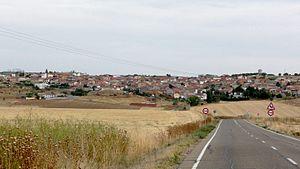
Sanzoles est une municipalité espagnole de la communauté autonome de Castille-et-León et de la province de Zamora. En 2015, elle compte 556 habitants.